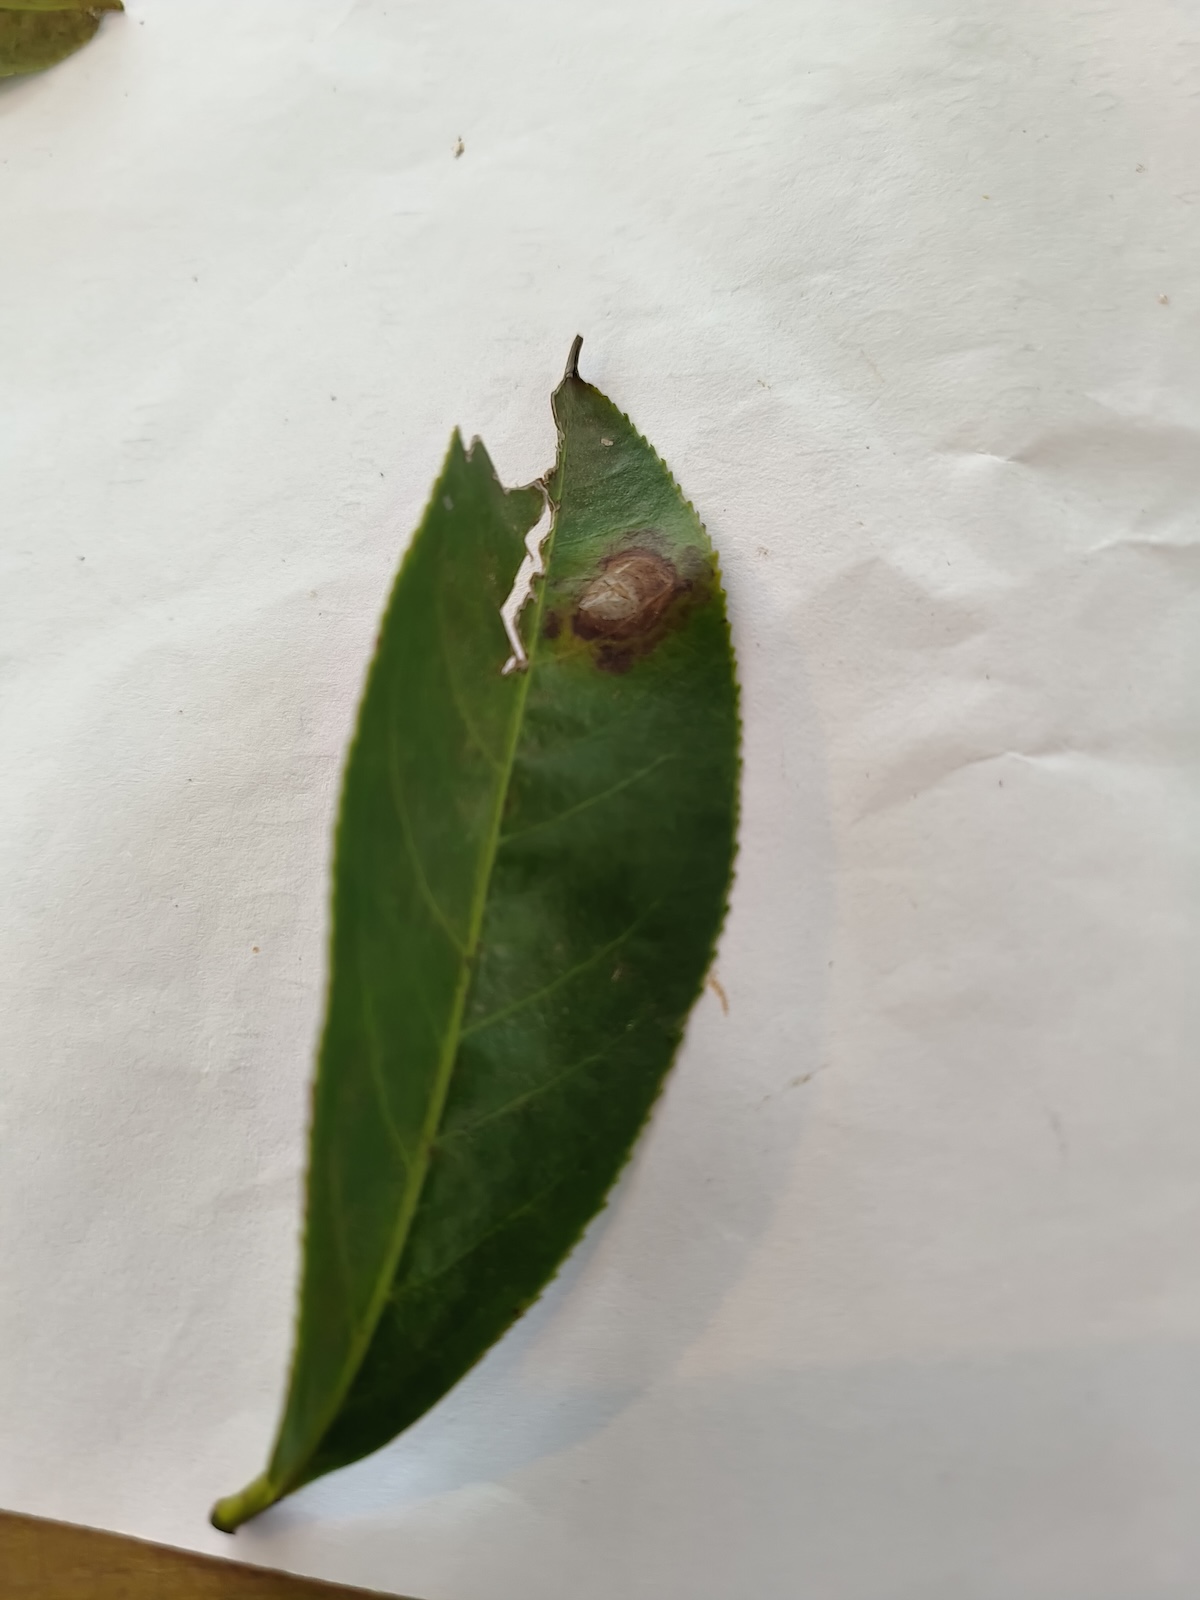
Label: Gray Blight